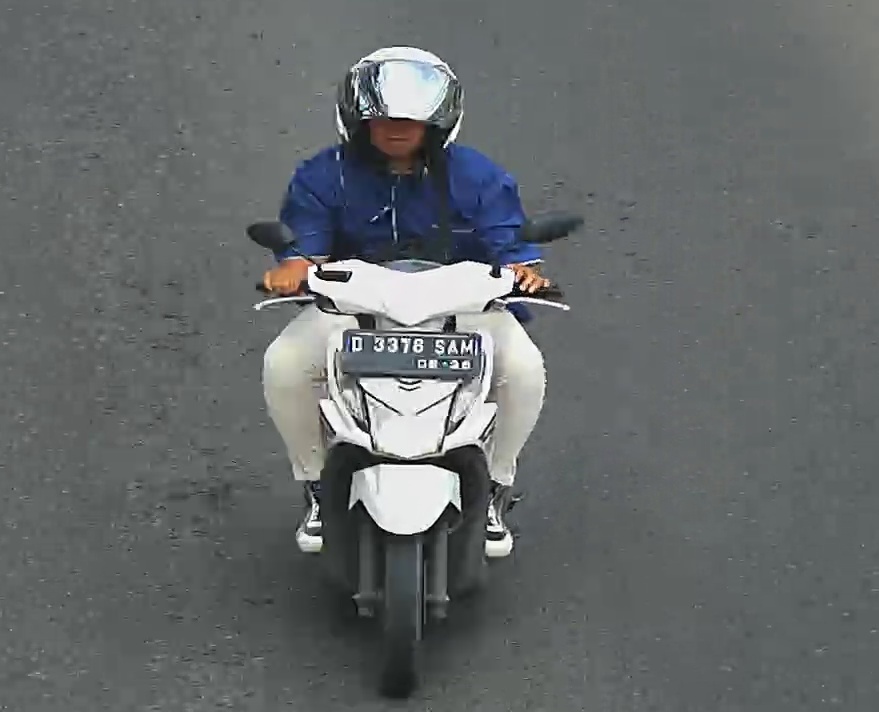
person-with-helmet: 1
person-without-helmet: 0